Keele University School of Medicine

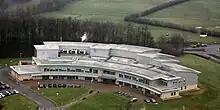
School of Medicine building named 'The David Weatherall Building' in 2012 in honour of the retiring Keele University Chancellor

Keele University School of Medicine is a medical school located in Newcastle-under-Lyme and Shrewsbury. The first two years of the school's MBChB degree are mostly taught on the Keele University campus, while early contact with patients is critical, and there is significant interaction in a clinical environment from the second year onwards.